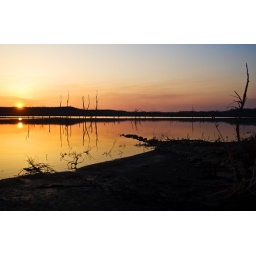
Worn by time and tide, an 1850s stone fence disappears into the lake....